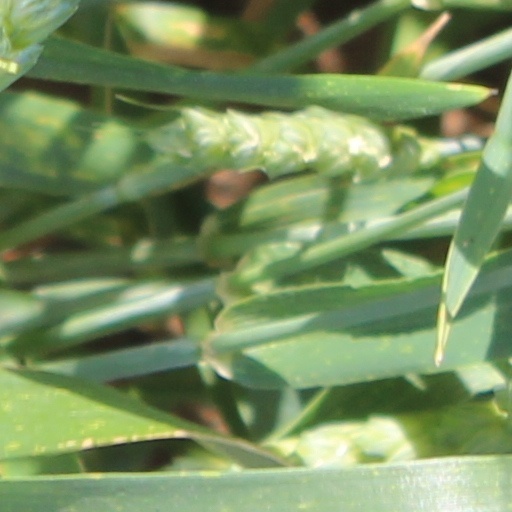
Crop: wheat